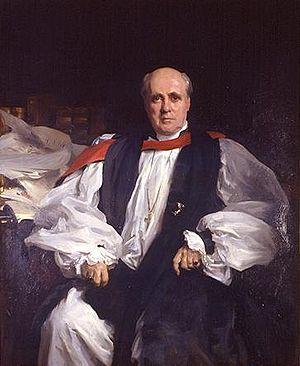
Randall Thomas Davidson, premier baron Davidson de Lambeth, est un ecclésiastique britannique. Il est le quatre-vingt-seizième archevêque de Canterbury, et le premier à démissionner avant sa mort.